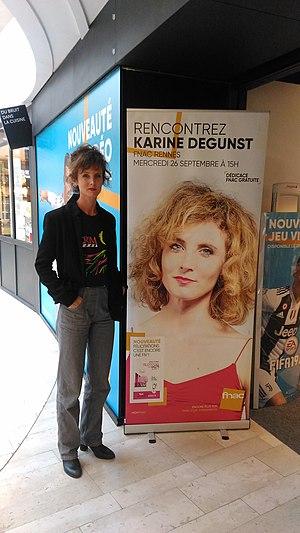
Dédicace Fnac pour ""Félicitations, c'est encore une FIV!"""
Karine Degunst, née à Dunkerque le 14 septembre 1981 est une auteure et blogueuse française traitant en particulier de la procréation médicalement assistée et de l'enseignement.